Upper Don Trail

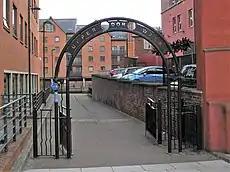
The start of the Trail at the Riverside Exchange quarter in Sheffield

The Upper Don Trail formerly known as the Upper Don Walk is a 15 mile long recreational multi use trail which links the centre of Sheffield to the village of Oughtibridge. Various sections continue along the course of the upper Don to Dunford Bridge and along the Little Don from Deepcar out towards Stocksbridge and Langsett Reservoir. It follows the course of the River Don and partially the National Cycle Network route 627. Beyond Wortley the Trail forms part of the Trans Pennine Trail. The route is variable in quality, the first mile is well defined as it has been integrated into the newly developed quarters to the immediate north of the city centre. The section through Beeley Woods between Wadsley Bridge and Oughtibridge is heavily used by walkers and cyclists. The rest of the route is a mixture of path, road and woodland walking.